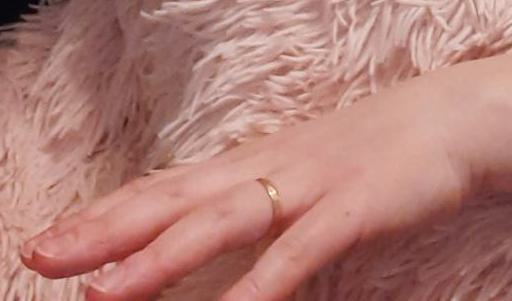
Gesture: no_gesture